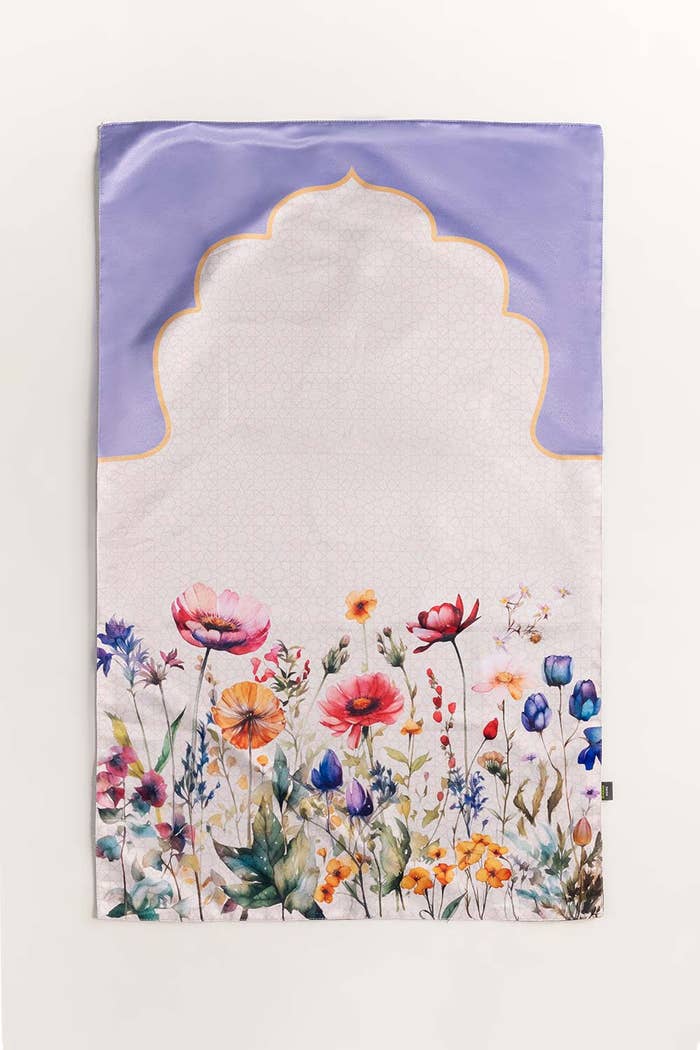
purple floral silk scarf